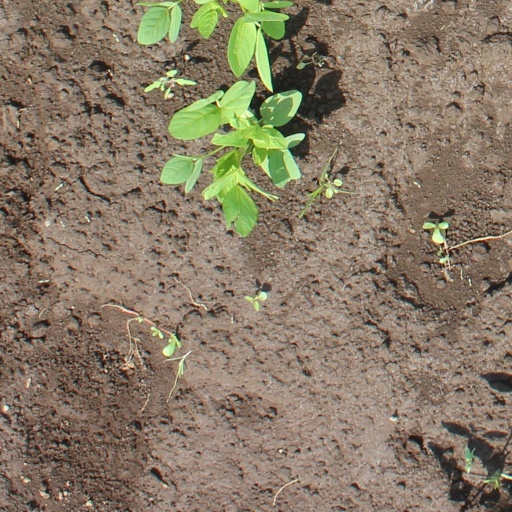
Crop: soybean